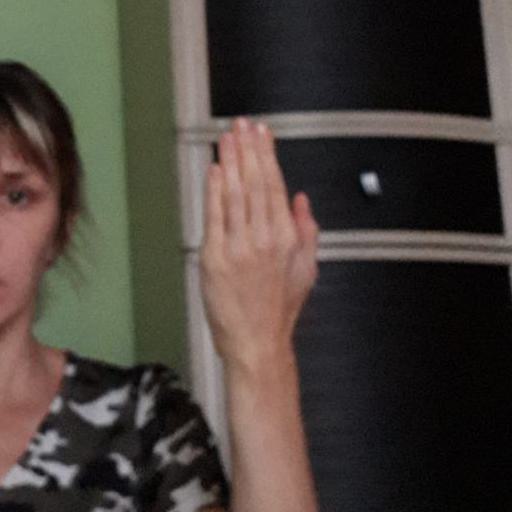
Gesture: stop_inverted